Corruption in Venezuela

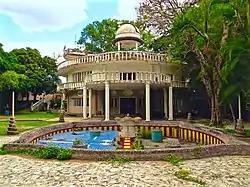
A house of Marcos Pérez Jiménez that featured fountains, a pool, an elevator, an observatory and tunnels.

Marcos Pérez Jiménez seized power through a coup in 1952 and declared himself provisional president until being formally elected in 1953. The government's National Security (Seguridad Nacional, secret police) was extremely repressive against critics of the regime and ruthlessly hunted down and imprisoned those who opposed the dictatorship. In 1957 during the time of reelection, voters had only the choice between voting "yes" or "no" to another term for Jiménez. Pérez Jiménez won by a large margin, though by numerous accounts the count was blatantly rigged.